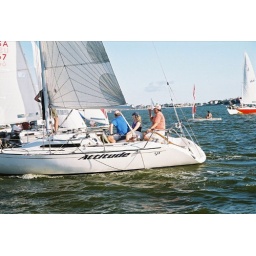
Clear Lake, Texas Wednesday sail boat races in 2006